Woodhaven Boulevard station (BMT Jamaica Line)

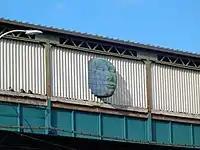
The "Five Points of Observation" artwork on the Jamaica-bound platform, prior to renovation

This elevated station has two tracks and two side platforms with space for a center track. Both platforms have beige windscreens and brown canopies with green roofs along the entire length except for a section at the west (railroad south) end. Here, there are only waist-high black steel fences.